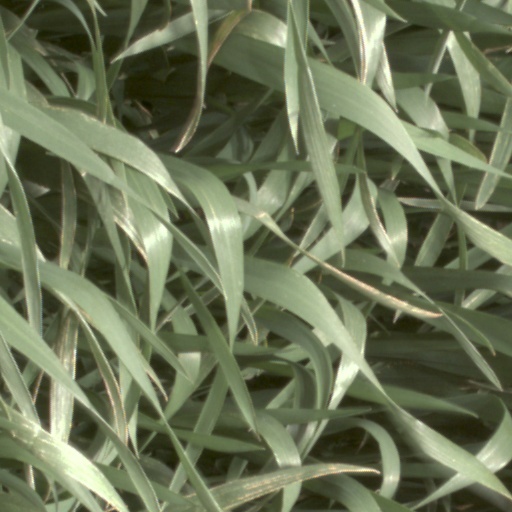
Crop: wheat